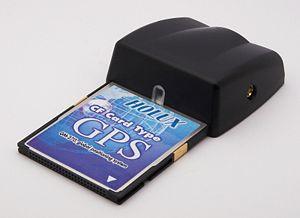
Le CompactFlash est un type de carte mémoire servant comme unité amovible de stockage de données numériques et est principalement utilisé pour le stockage des photographies dans les appareils photo numérique. Il peut aussi servir au stockage pour les PDA, les baladeurs MP3 ou même pour conserver les messages sur certains modems.